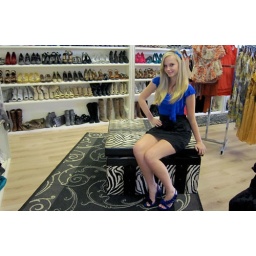
Casey in a bright blue shirt and sleek black skirt. Matched with perfectly blue shoes.